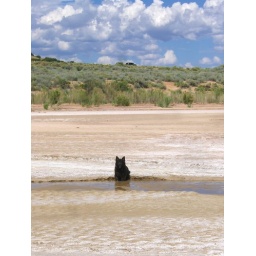
Rooster in the Rio Salado, sitting on the edge of the river getting his paws wet